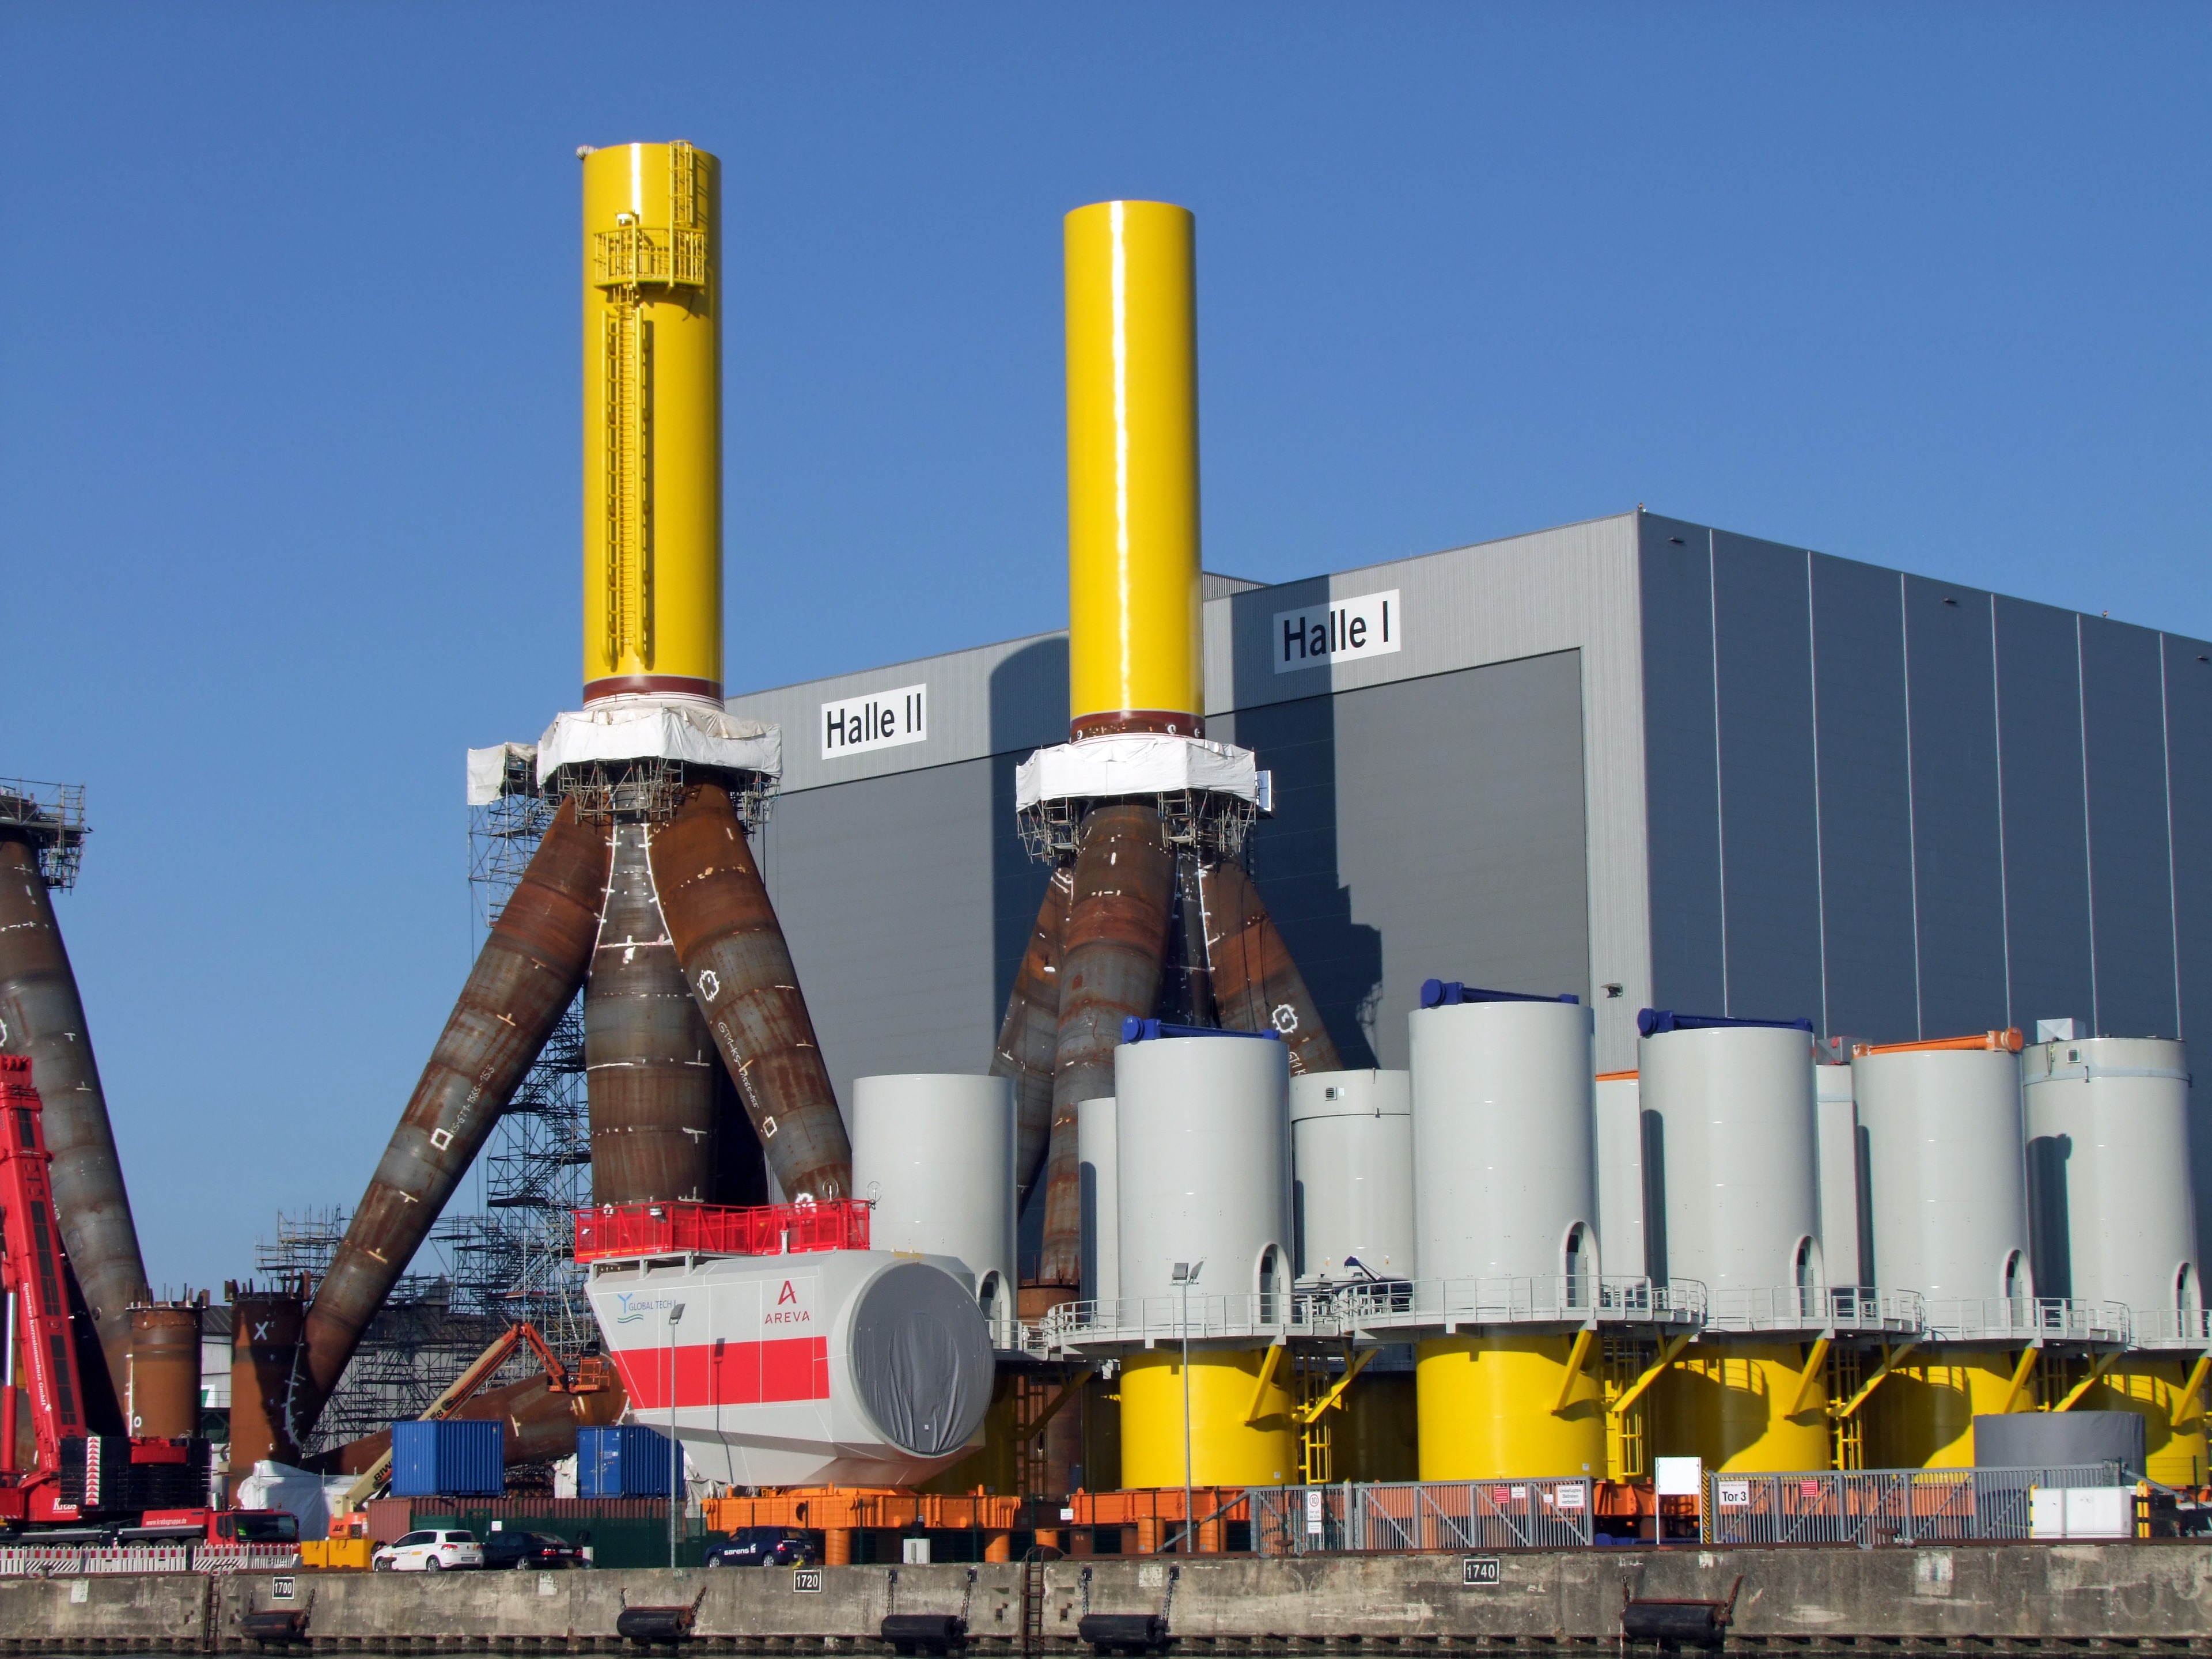
technology, wind, transport, vehicle, industry, wind turbine, wind energy, energy, wind power, current, tripod, large, power generation, offshore, electricity production, bremerhaven